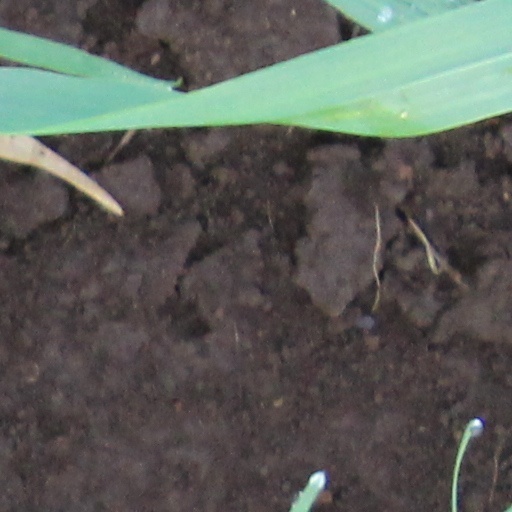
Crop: wheat